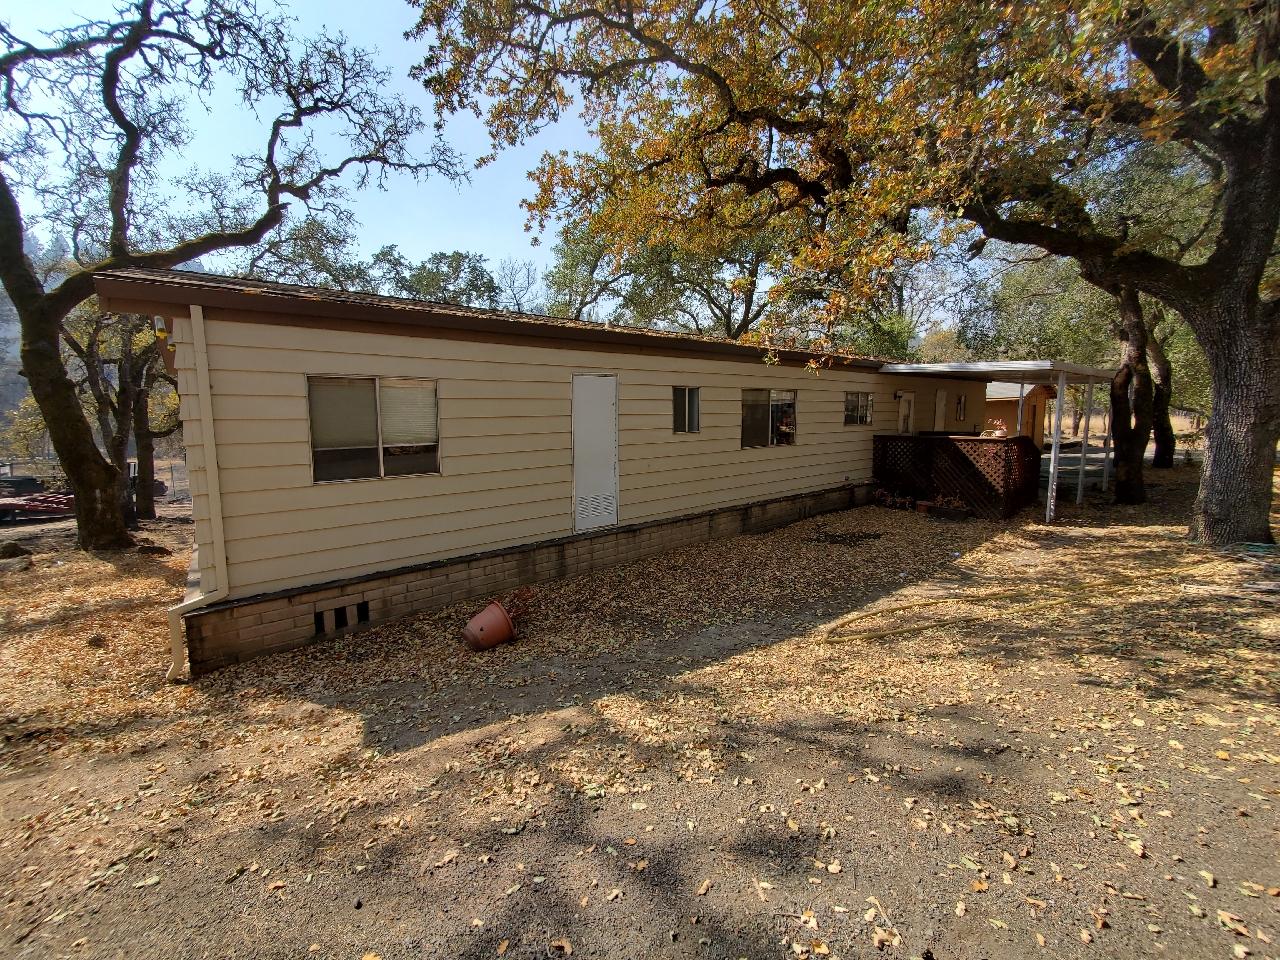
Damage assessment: no_damage